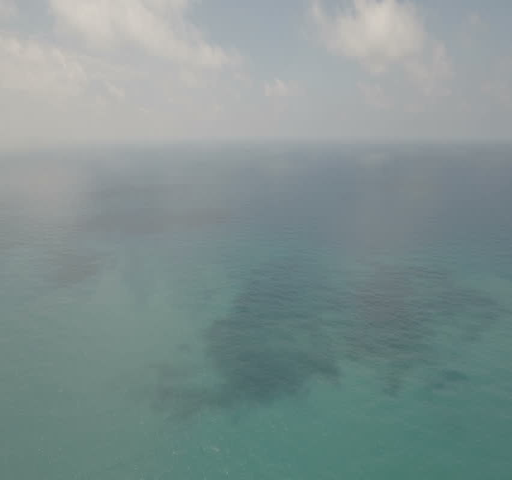
clean aerial shot flying just off the coast